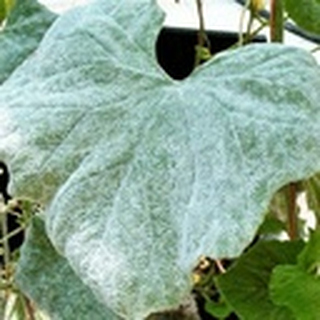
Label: cotton_powdery_mildew